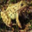
Label: frog